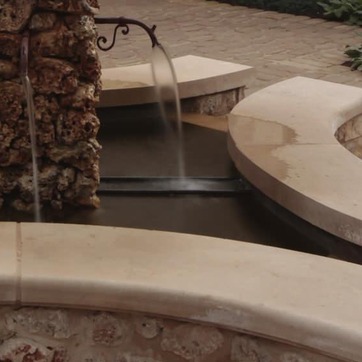
Material: water